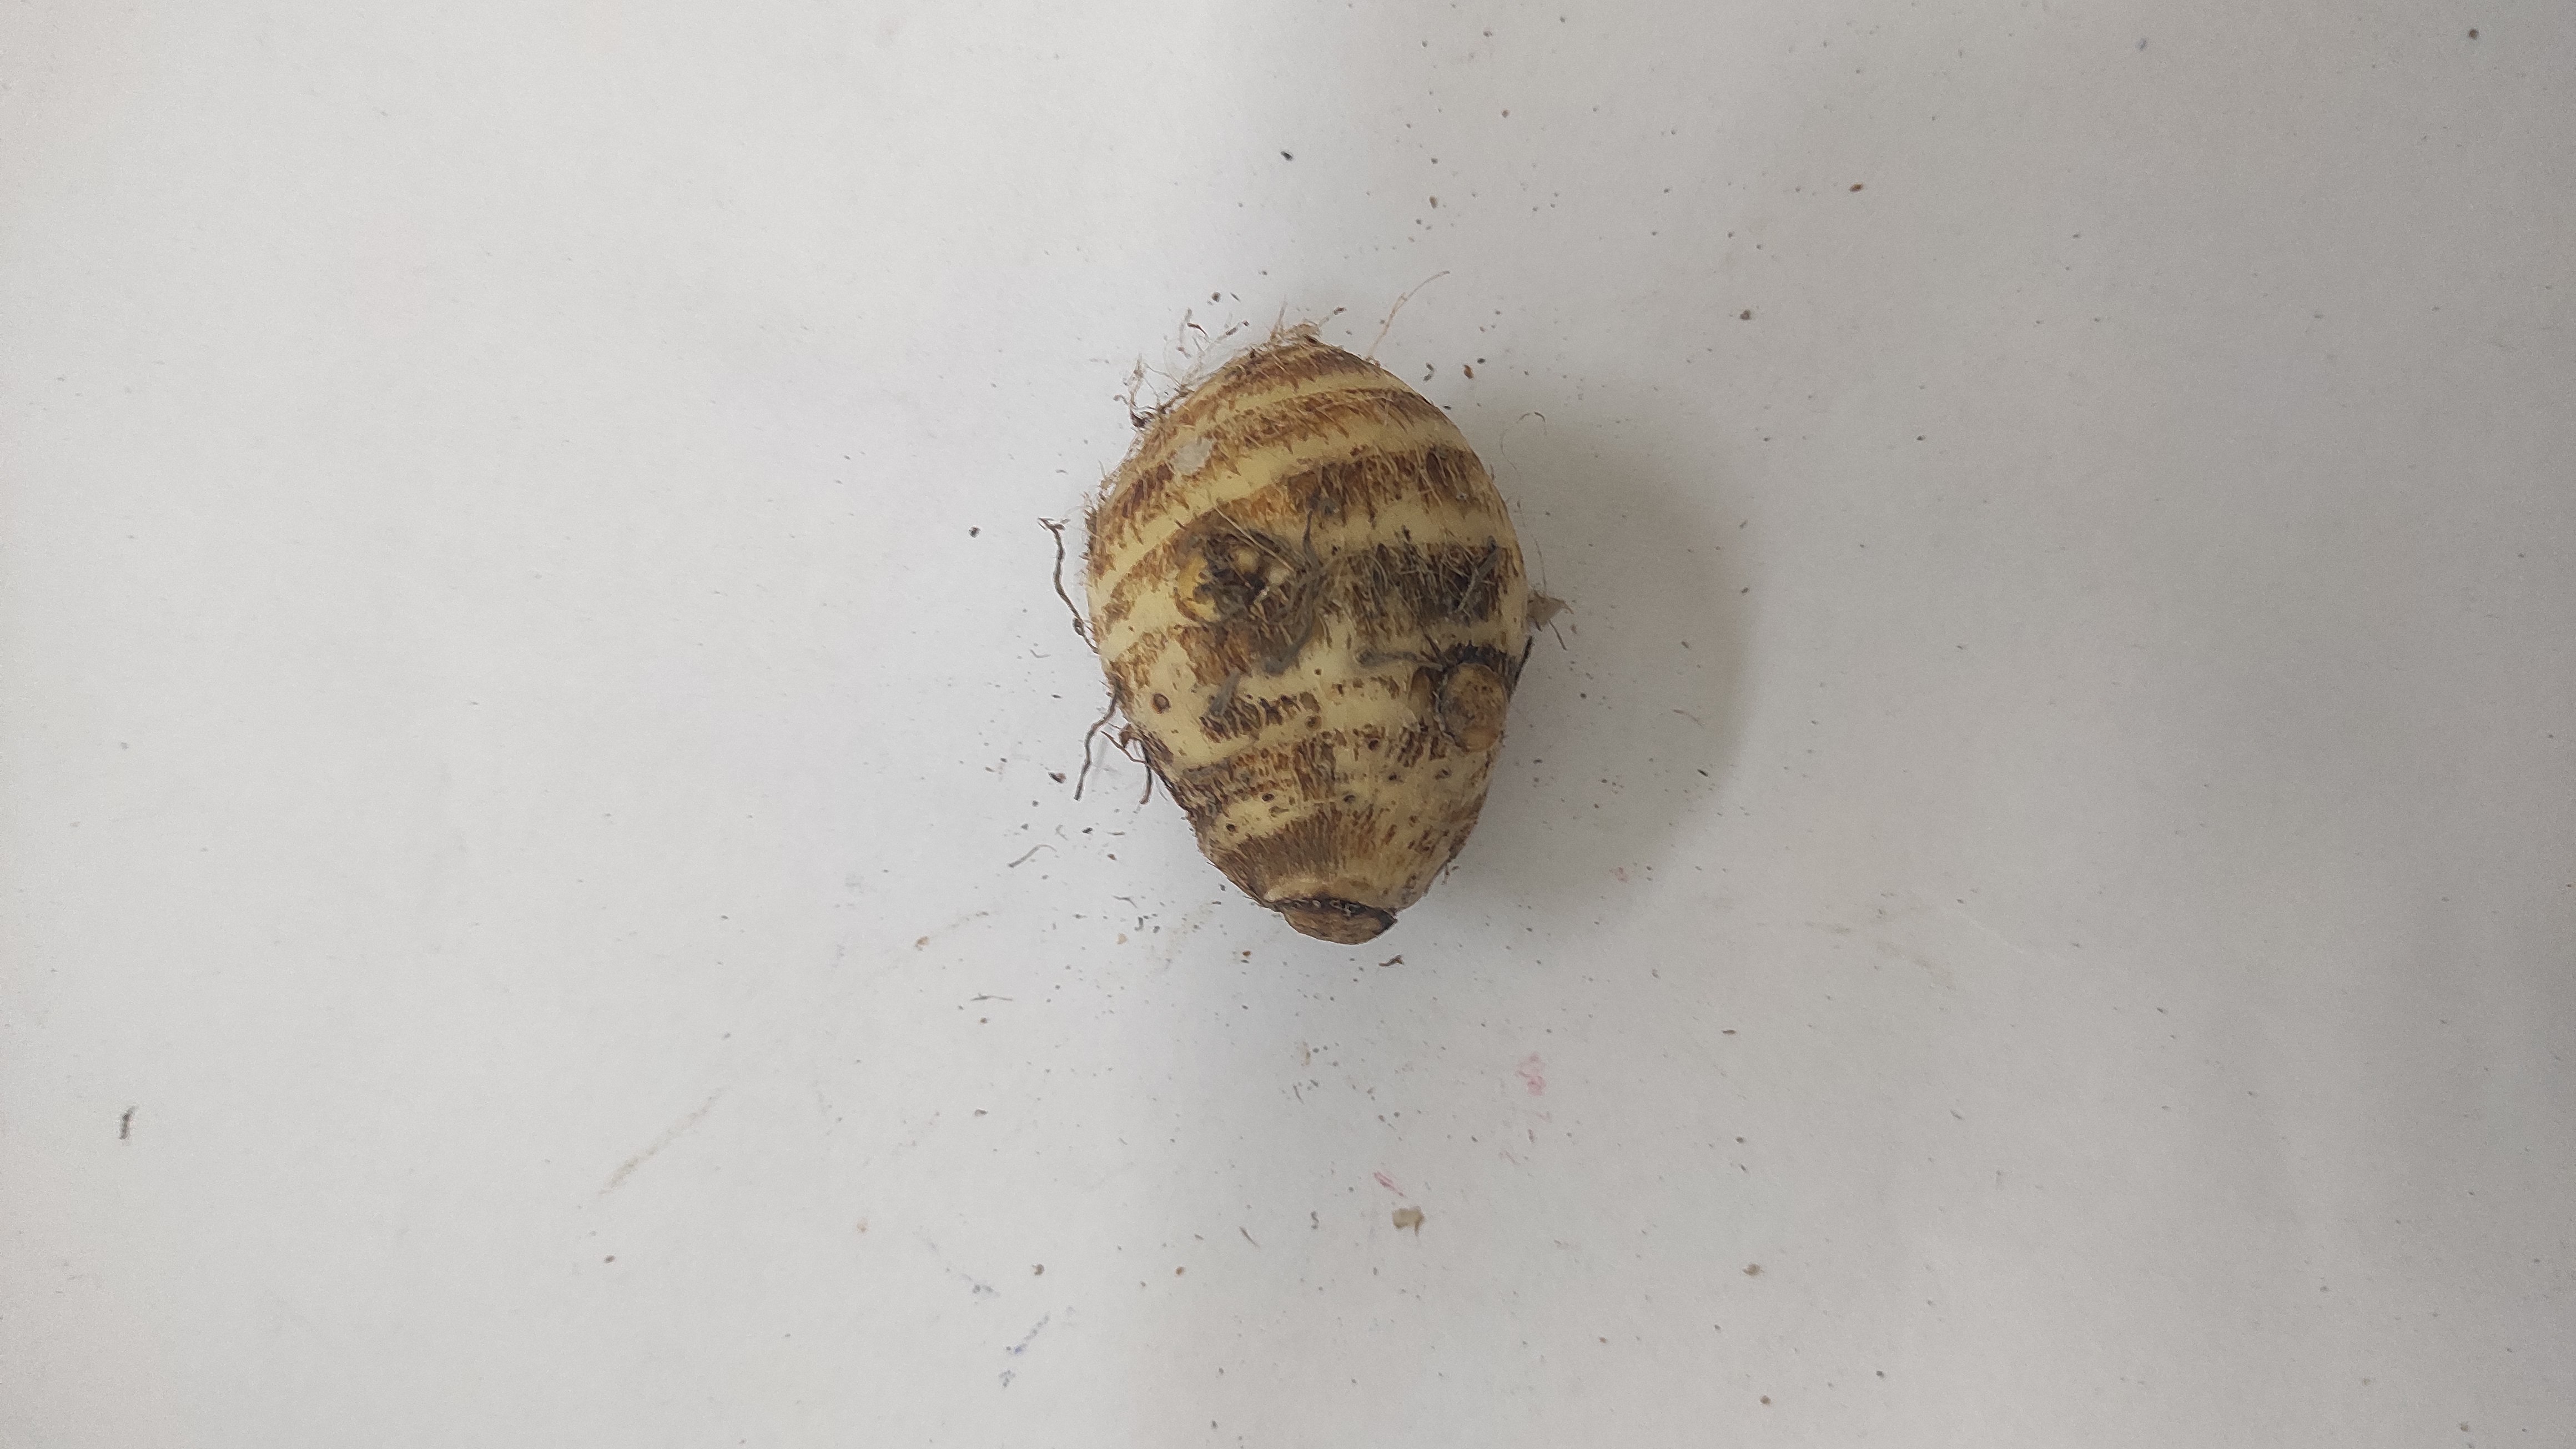
Crop: Taro root
Condition: Fresh